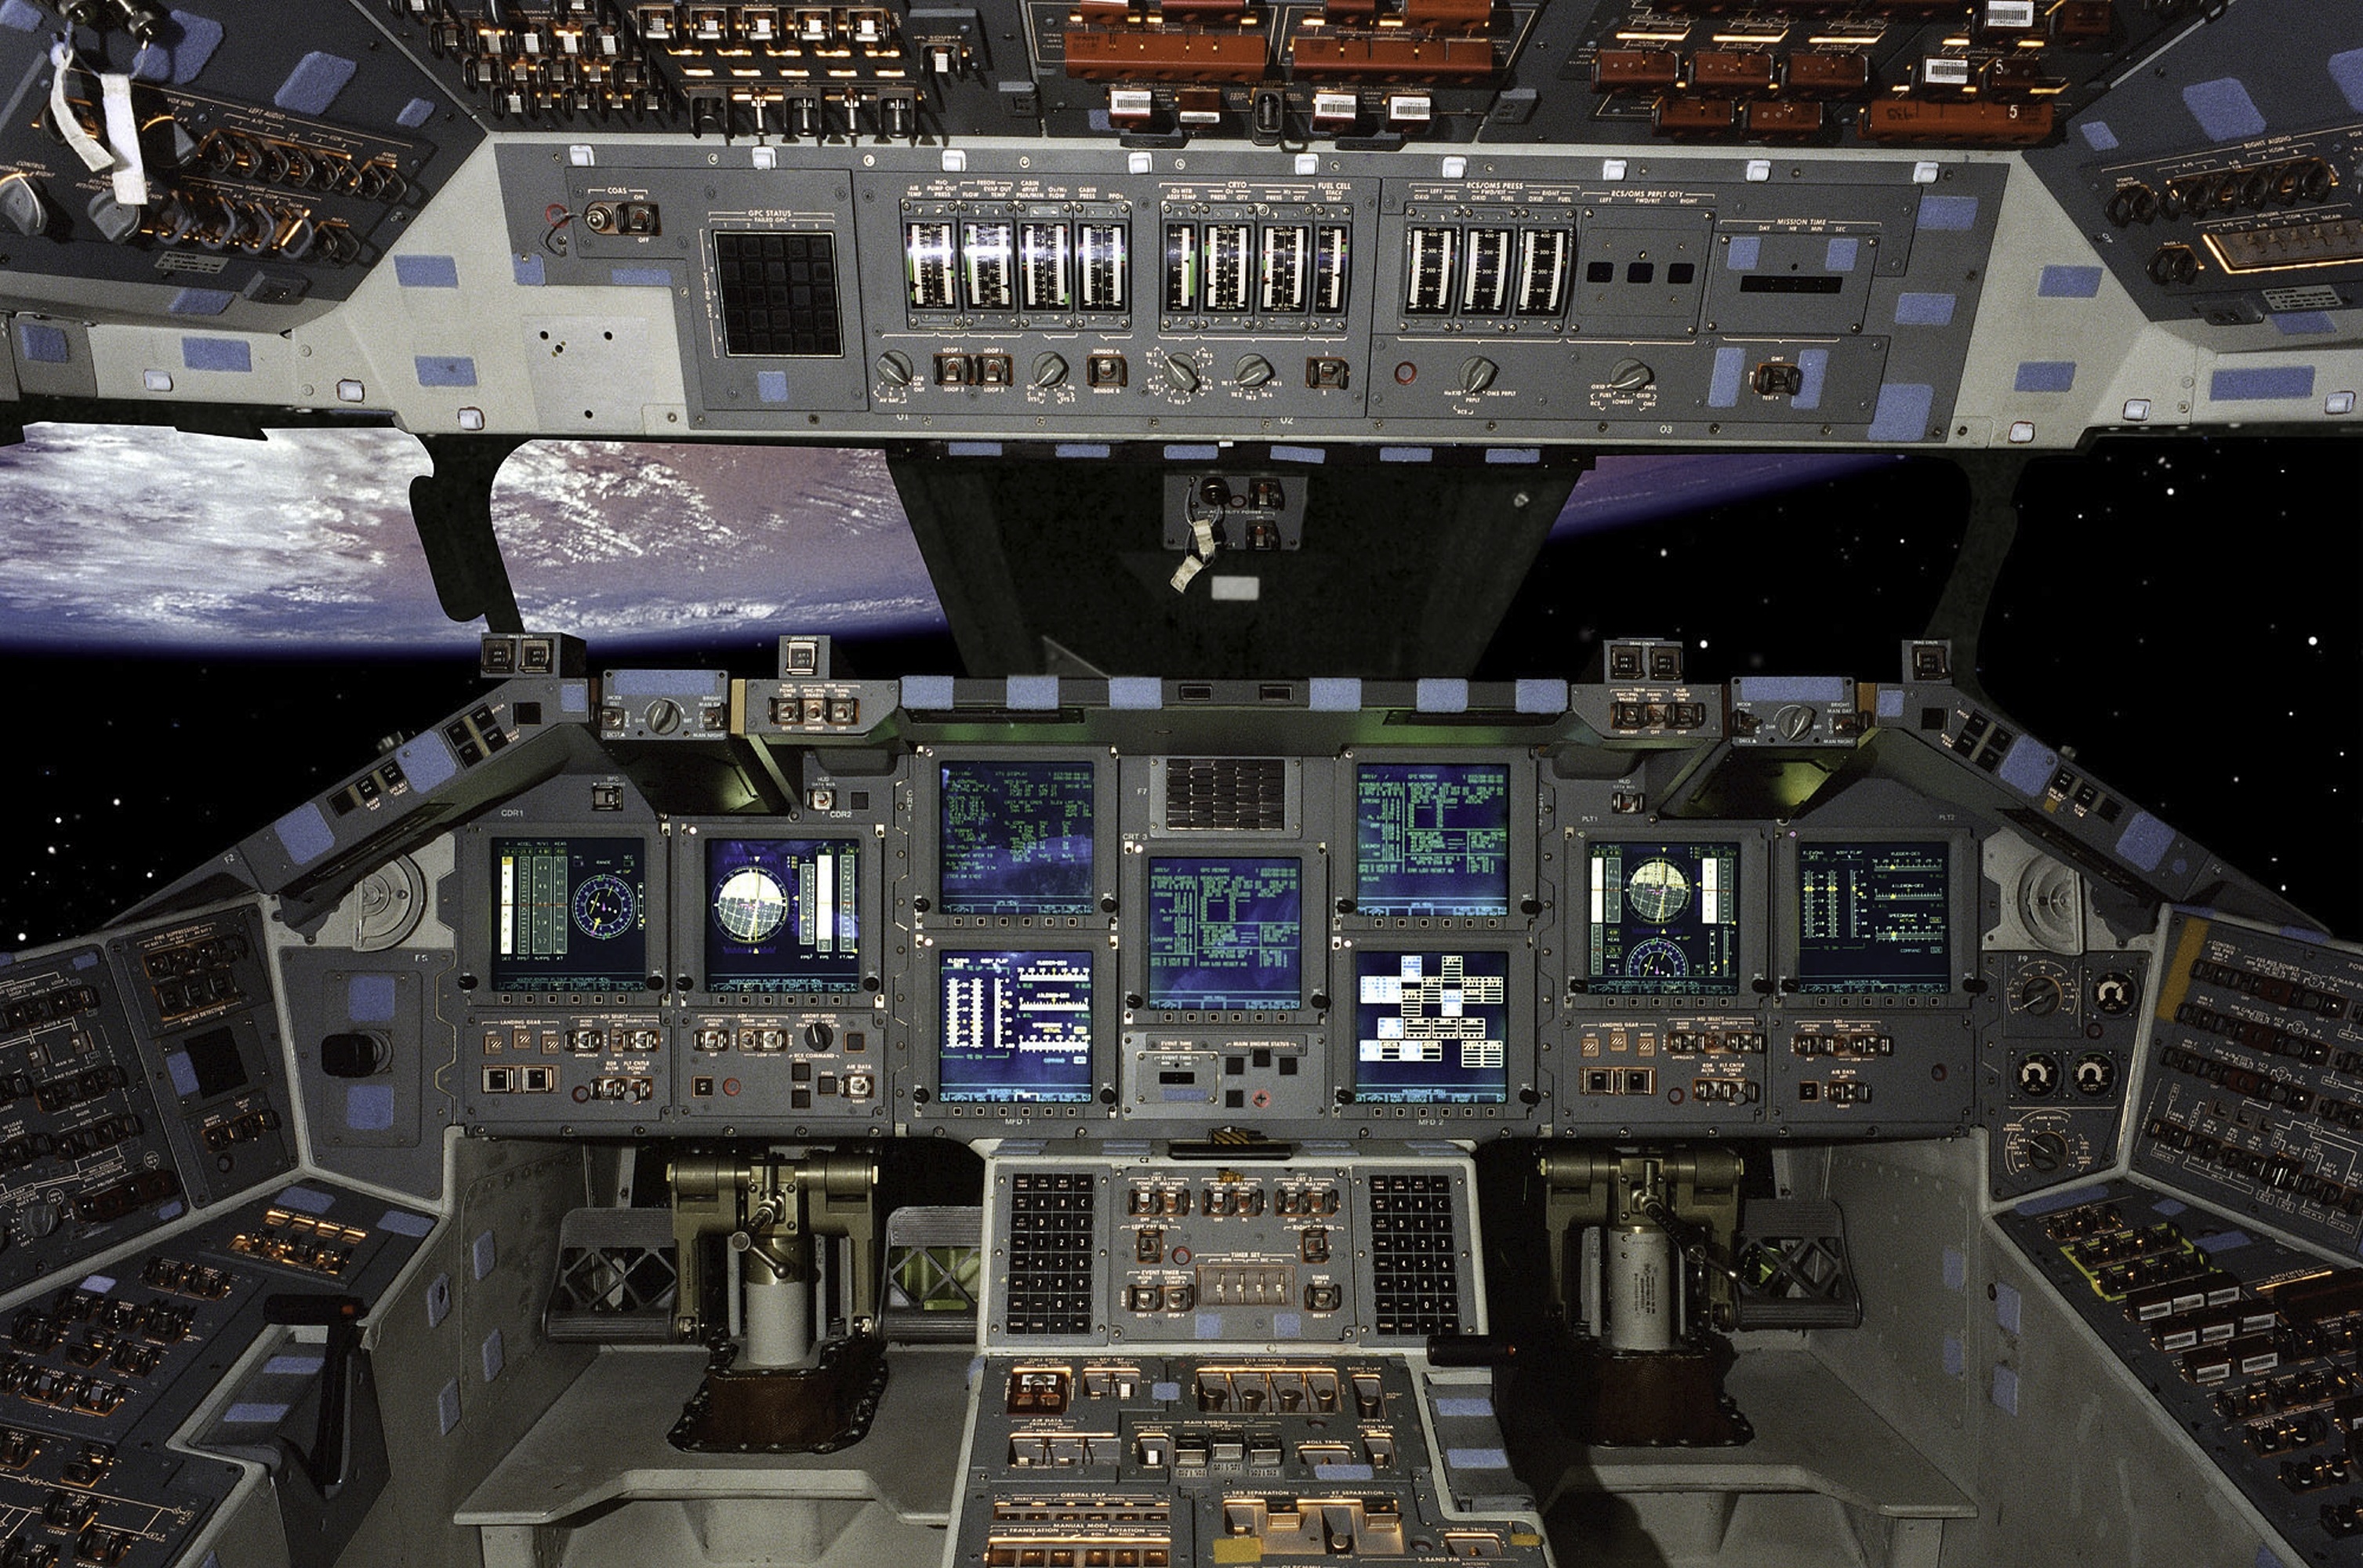
technology, airplane, airline, aviation, space, professional, rocket, cockpit, astronaut, cosmonaut, spaceship, shuttle, spacecraft, missile, aerospace engineering, aircraft cabin